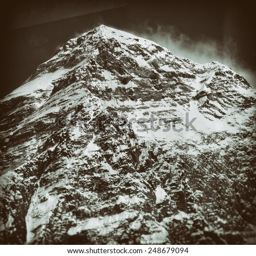
vintage style image of the world 's highest mountain .